Christianity and paganism

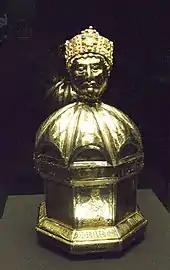
Reliquary of St. Oswald, Hildesheim

After his death, King Oswald of Northumbria came to be regarded as a saint, and the spot where he died was associated with miracles. Reginald of Durham mentions one, saying that Oswald's right arm was taken by a raven to an ash tree, which gave the tree ageless vigor; when the bird dropped the arm onto the ground, a spring emerged from the ground. Both the tree and the spring were, according to Reginald, subsequently associated with healing miracles. Aspects of the legend have been considered to have pagan overtones or influences and may represent a fusion of his status as a traditional Germanic warrior-king with Christianity. The cult surrounding him gained prominence in parts of continental Europe.